Bengali input methods

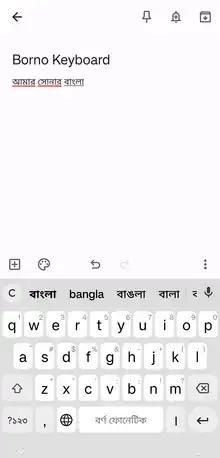
Borno Keyboard

Gboard is a virtual keyboard app developed by Google for Android and iOS devices. It supports several Indic languages, including Bengali. It offers a handwriting input method, voice typing and a Latin letter transliteration layout, as well as a traditional Bengali keyboard. It also supports GIF suggestions, options for a dark color theme or adding a personal image as the keyboard background, support for voice dictation, next-phrase prediction, and hand-drawn emoji recognition.